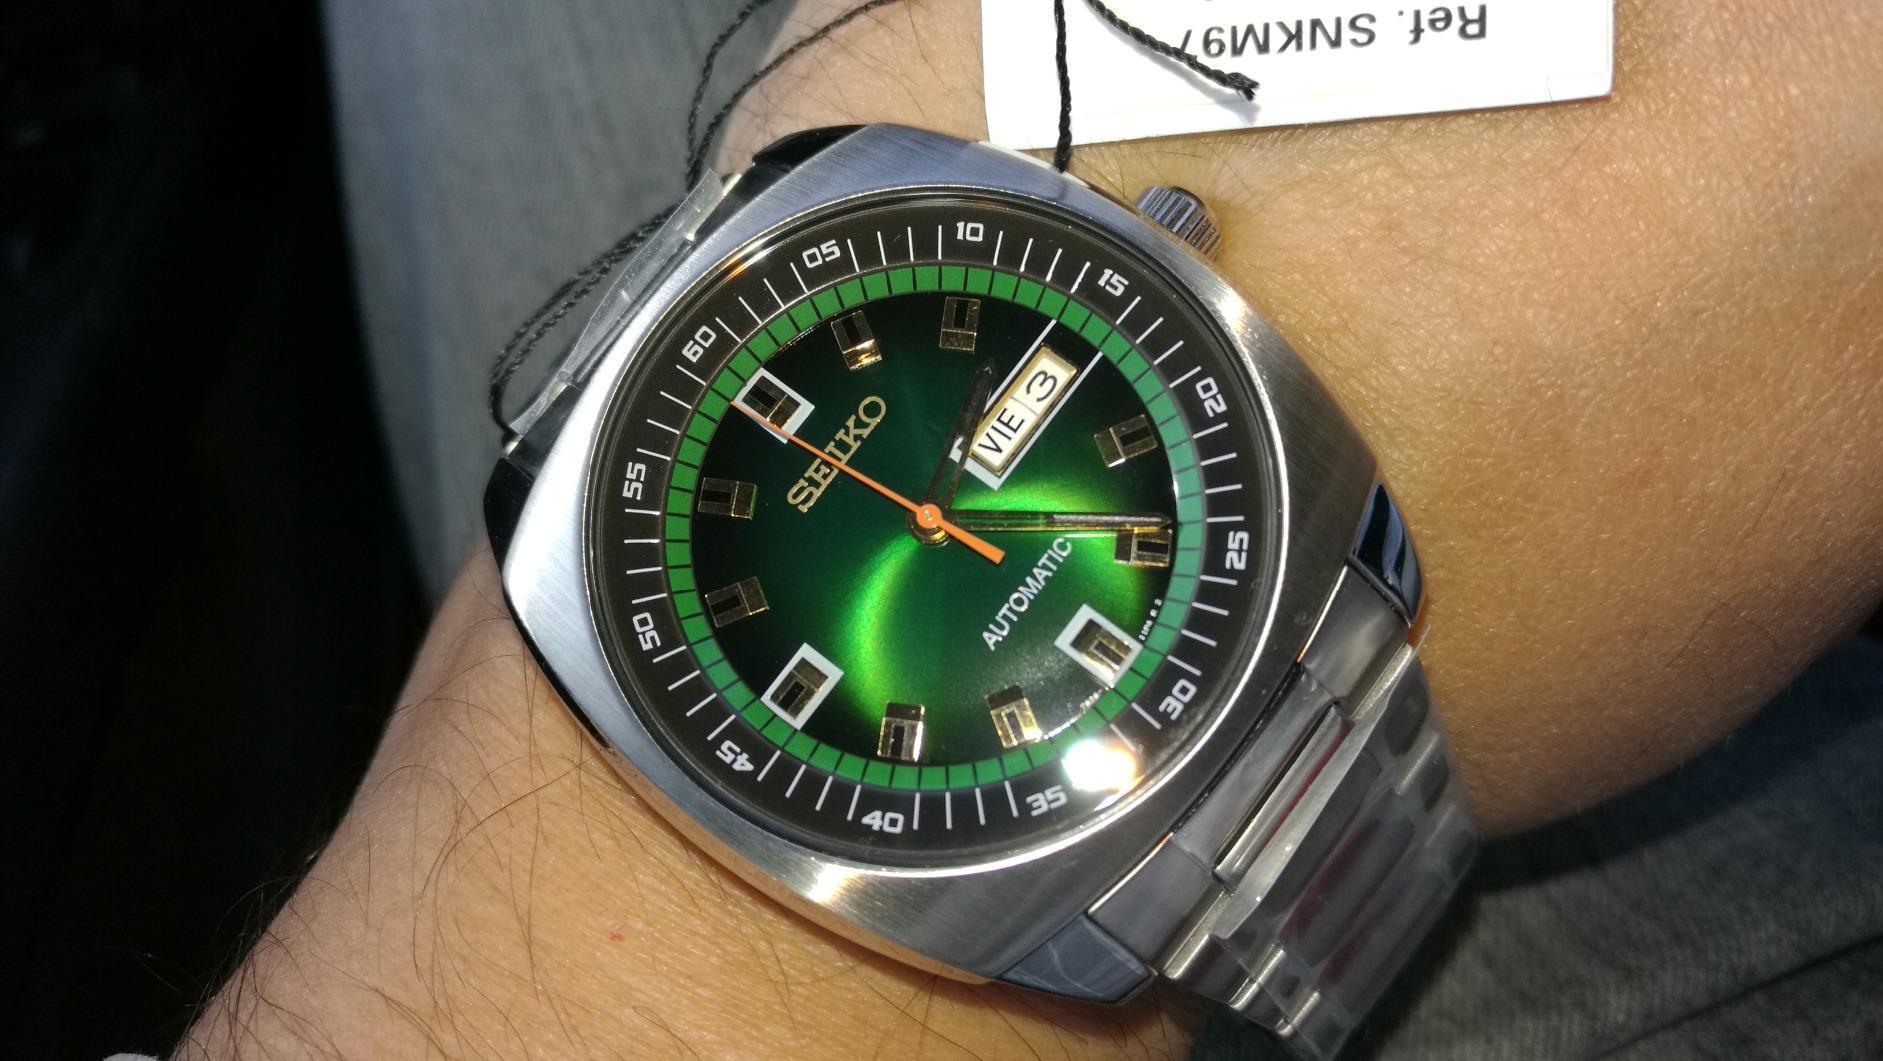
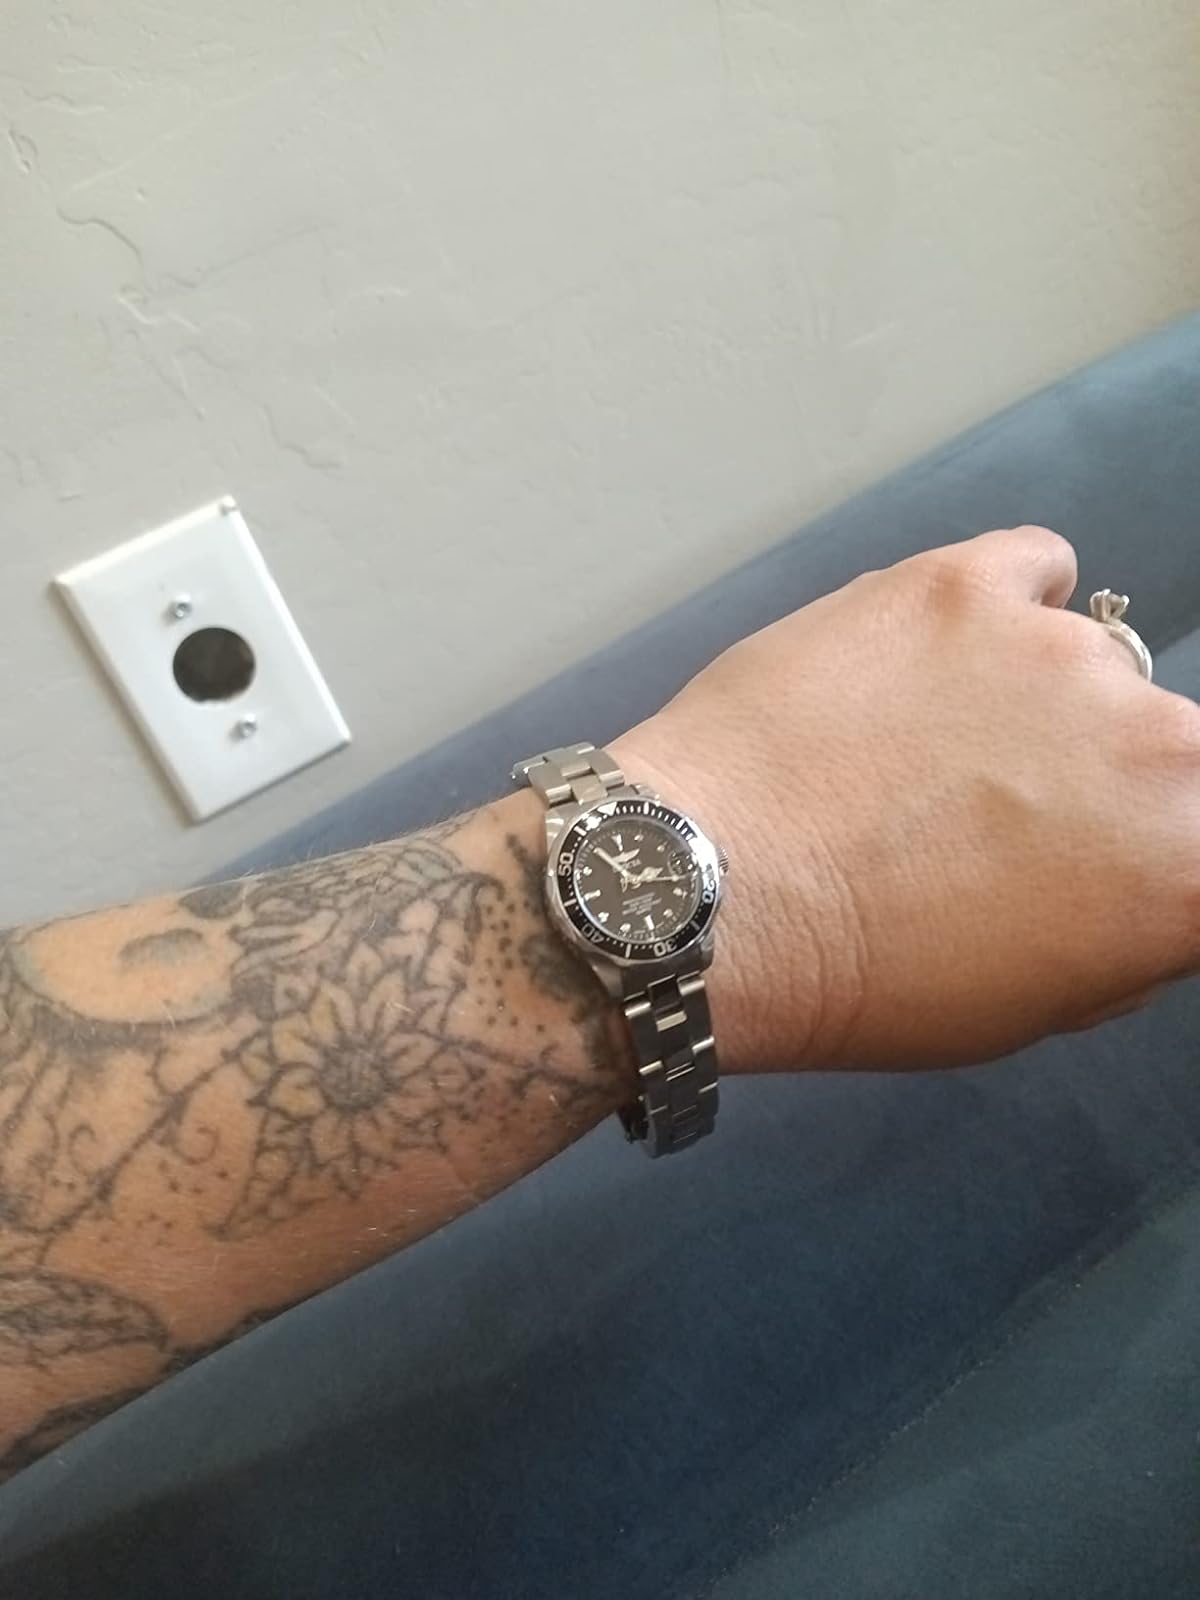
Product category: accessories_watch
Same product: no